Ecotin

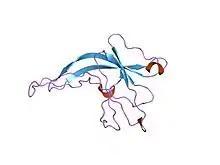
crystal structure of a monomeric form of general protease inhibitor, ecotin in absence of a protease

In molecular biology, ecotin is a protease inhibitor which belongs to MEROPS inhibitor family I11, clan IN. Ecotins are dimeric periplasmic proteins from "Escherichia coli" and related Gram-negative bacteria that have been shown to be potent inhibitors of many trypsin-fold serine proteases of widely varying substrate specificity, which belong to MEROPS peptidase family S1. Phylogenetic analysis suggested that ecotin has an exogenous target, possibly neutrophil elastase. Ecotin from "E. coli", "Yersinia pestis", and "Pseudomonas aeruginosa", all species that encounter the mammalian immune system, inhibit neutrophil elastase strongly while ecotin from the plant pathogen "Pantoea citrea" inhibits neutrophil elastase 1000-fold less potently. Ecotins all potently inhibit pancreatic digestive peptidases trypsin and chymotrypsin, while showing more variable inhibition of the blood peptidases Factor Xa, thrombin, and urokinase-type plasminogen activator.